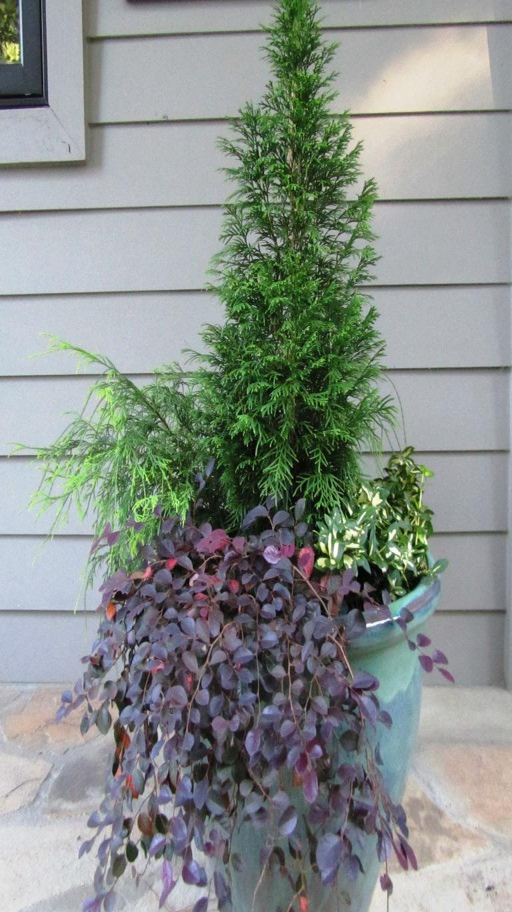
year later the small shrubs doubled in size .